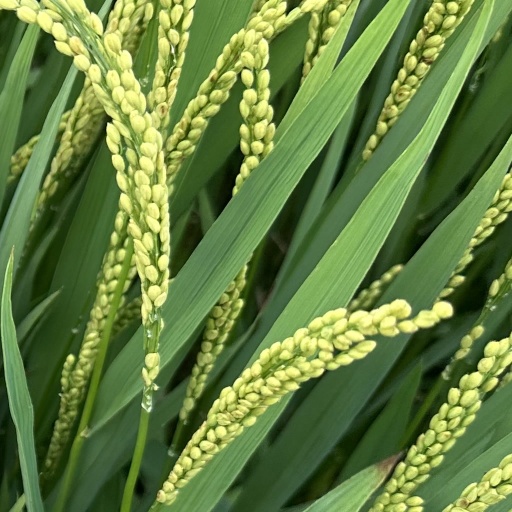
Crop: rice